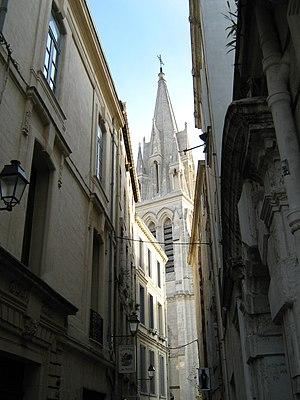
L’hôtel de Lunas ou hôtel d'Hébrard est un hôtel particulier situé, dans le centre ville de l'Écusson, à Montpellier. Il a connu, depuis le XVIᵉ siècle, différents propriétaires qui ont chacun modifié et agrandi la grande maison d'origine pour en faire un hôtel aux attraits particuliers. La moitié de ces illustres acquéreurs ont laissé leurs noms dans les rues de la ville. Pierre Sabatier, de la famille Sabatier d'Espeyran, a fait don de l’historique hôtel de Lunas. Propriété de l'État depuis 1974, il est géré et animé par le centre des monuments nationaux du Ministère de la Culture.